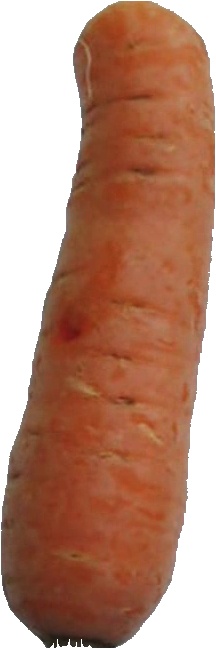
Label: carrot_1